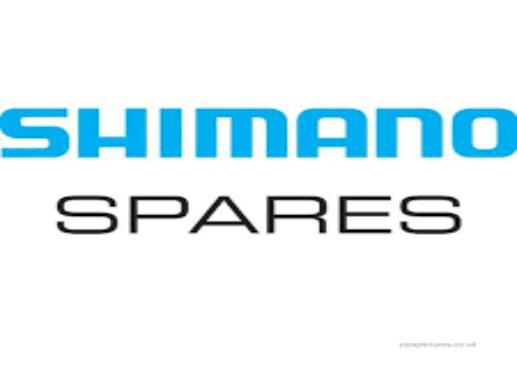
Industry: Others